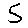
Label: 5